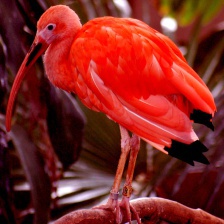
Species: SCARLET IBIS
Scientific name: EUDOCIMUS RUBER